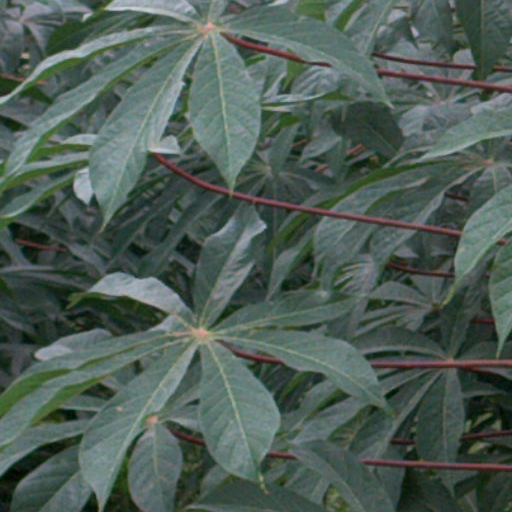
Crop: cassava